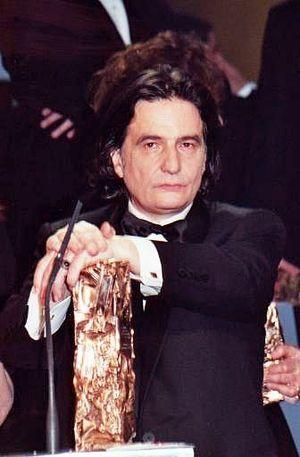
Jean-Pierre Léaud à la cérémonie des Césars
Jean-Luc Godard, né le 3 décembre 1930 à Paris, est un cinéaste franco-suisse. Auteur complet de ses films, il en est fréquemment à la fois le réalisateur, le scénariste, le dialoguiste, et il en maîtrise le montage. Il y apparaît occasionnellement, parfois dans un petit rôle, parfois non comme acteur, mais comme sujet intervenant. Producteur et écrivain, il est aussi critique de cinéma et théoricien du cinéma.
Jean-Pierre Léaud est un acteur français, né le 28 mai 1944 à Paris.
Le Départ est un film belge réalisé par le cinéaste polonais Jerzy Skolimowski, sorti en 1967. C'est le premier film du réalisateur tourné hors de Pologne et à l'Ouest du rideau de fer. Écrit en un peu plus d'un mois, tourné en quelques semaines avec une équipe réduite, il raconte l'histoire très simple d'un jeune homme qui cherche par tous les moyens possibles une voiture pour participer à un rallye automobile et rencontre durant sa quête une jeune fille.